Thomas Brassey

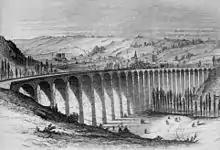
Barentin Viaduct after rebuilding

In January 1846, during the building of the long Rouen and Le Havre line, one of the few major structural disasters of Brassey's career occurred, the collapse of the Barentin Viaduct. The viaduct was built of brick at a cost of about £50,000 and was high. The reason for the collapse was never established, but a possible cause was the nature of the lime used to make the mortar. The contract stipulated that this had to be obtained locally, and the collapse occurred after a few days of heavy rain. Brassey rebuilt the viaduct at his own expense, this time using lime of his own choice. The rebuilt viaduct still stands and is in use today.